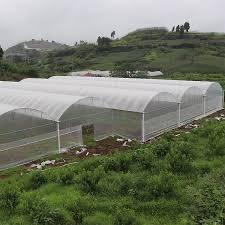
Kilimo cha viwandani katika eneo bora lililopandwa mazao ambayo, hutumika kwa ajili ya uchakataji na usindikaji wa bidhaa mbalimbali zinazotokana na mazao hayo, yaliyolimwa katika shamba kubwa kwa mifumo ya kilimo cha kijani.